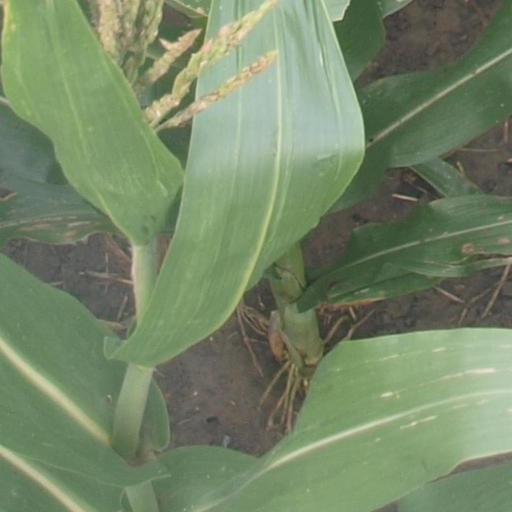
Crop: maize; corn